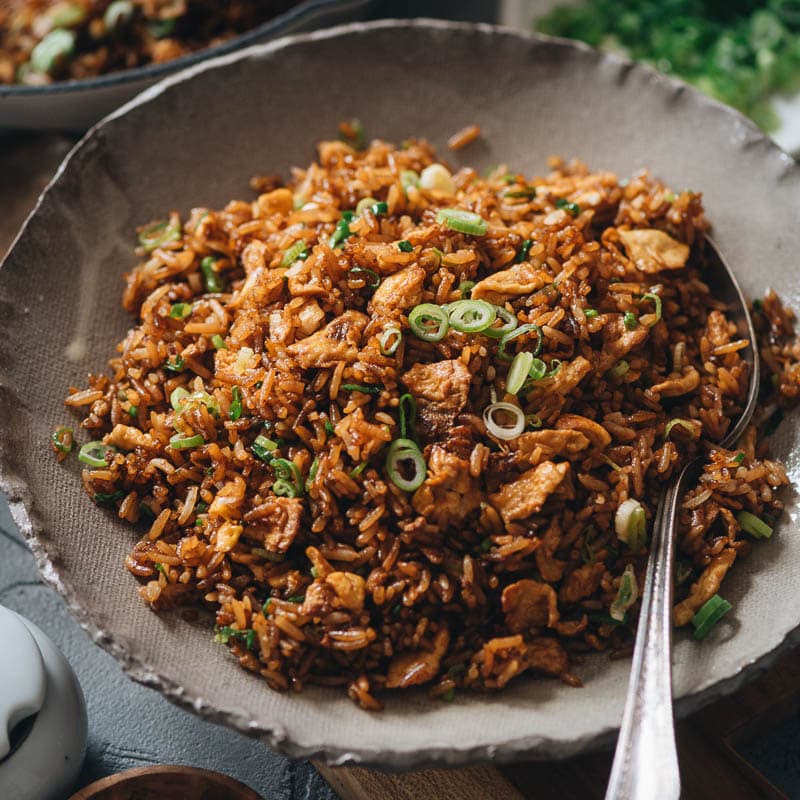
Dish: fried_rice